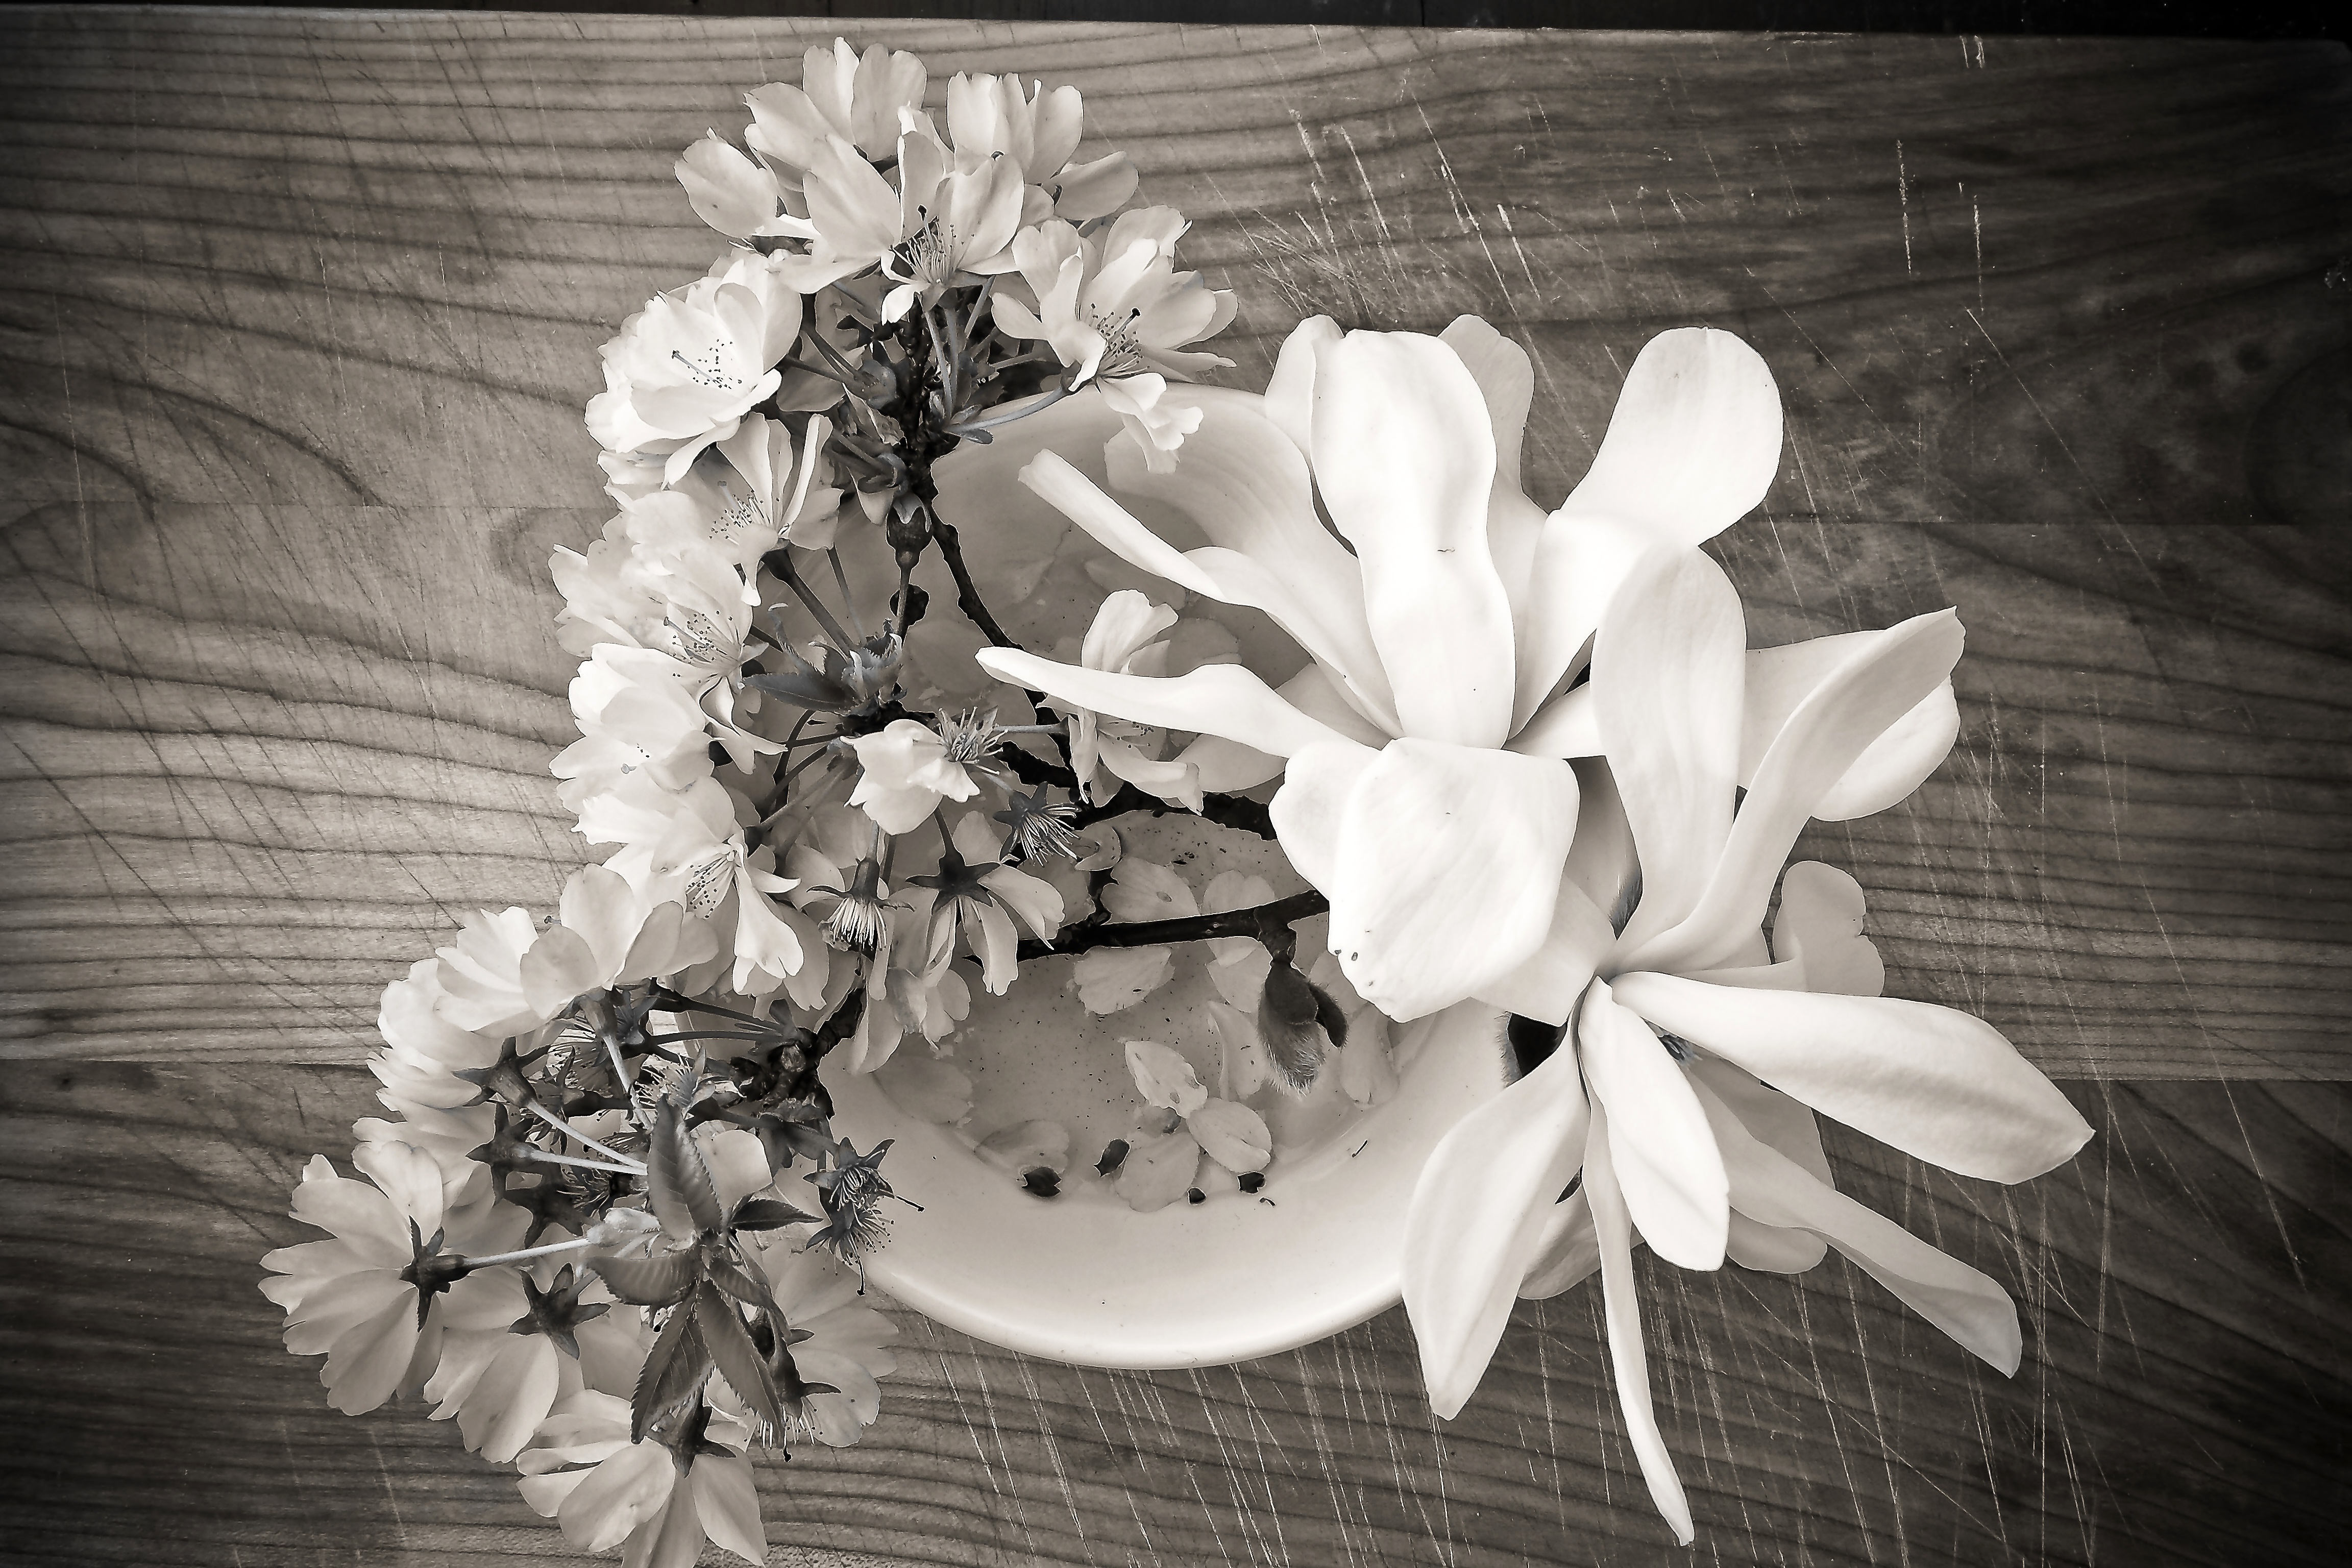
nature, blossom, black and white, plant, wood, white, photography, vintage, flower, petal, bloom, cup, decoration, spring, black, monochrome, decor, flora, still life, black white, cherry blossom, inked, wooden structure, shabby, photograph, magnolia, composites, country house, macro photography, white blossom, wooden board, artistically, flower bouquet, still life photography, monochrome photography, colour scheme, on wood